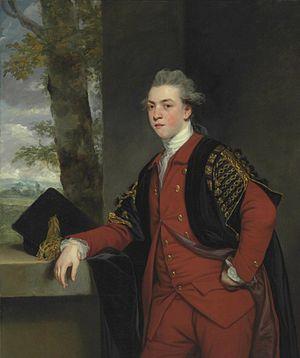
Francis Basset, 1ᵉʳ baron de Dunstanville et Basset FRS de Tehidy dans la paroisse d'Illogan en Cornouailles, était un noble et homme politique anglais.